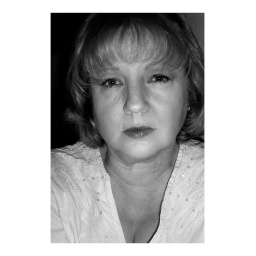
The second black and white headshot of my incredible mother. Photo by me and retouch by Benn Robbins